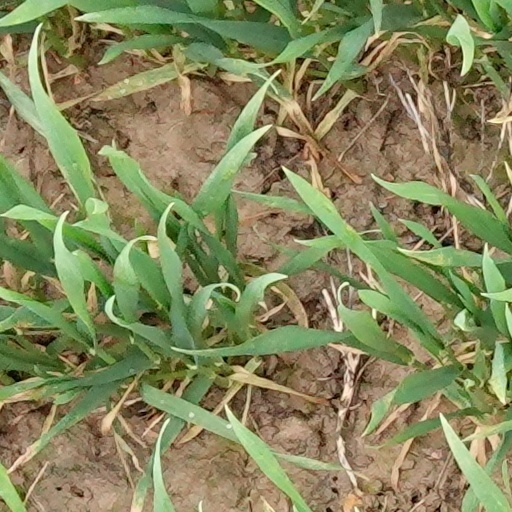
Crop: wheat